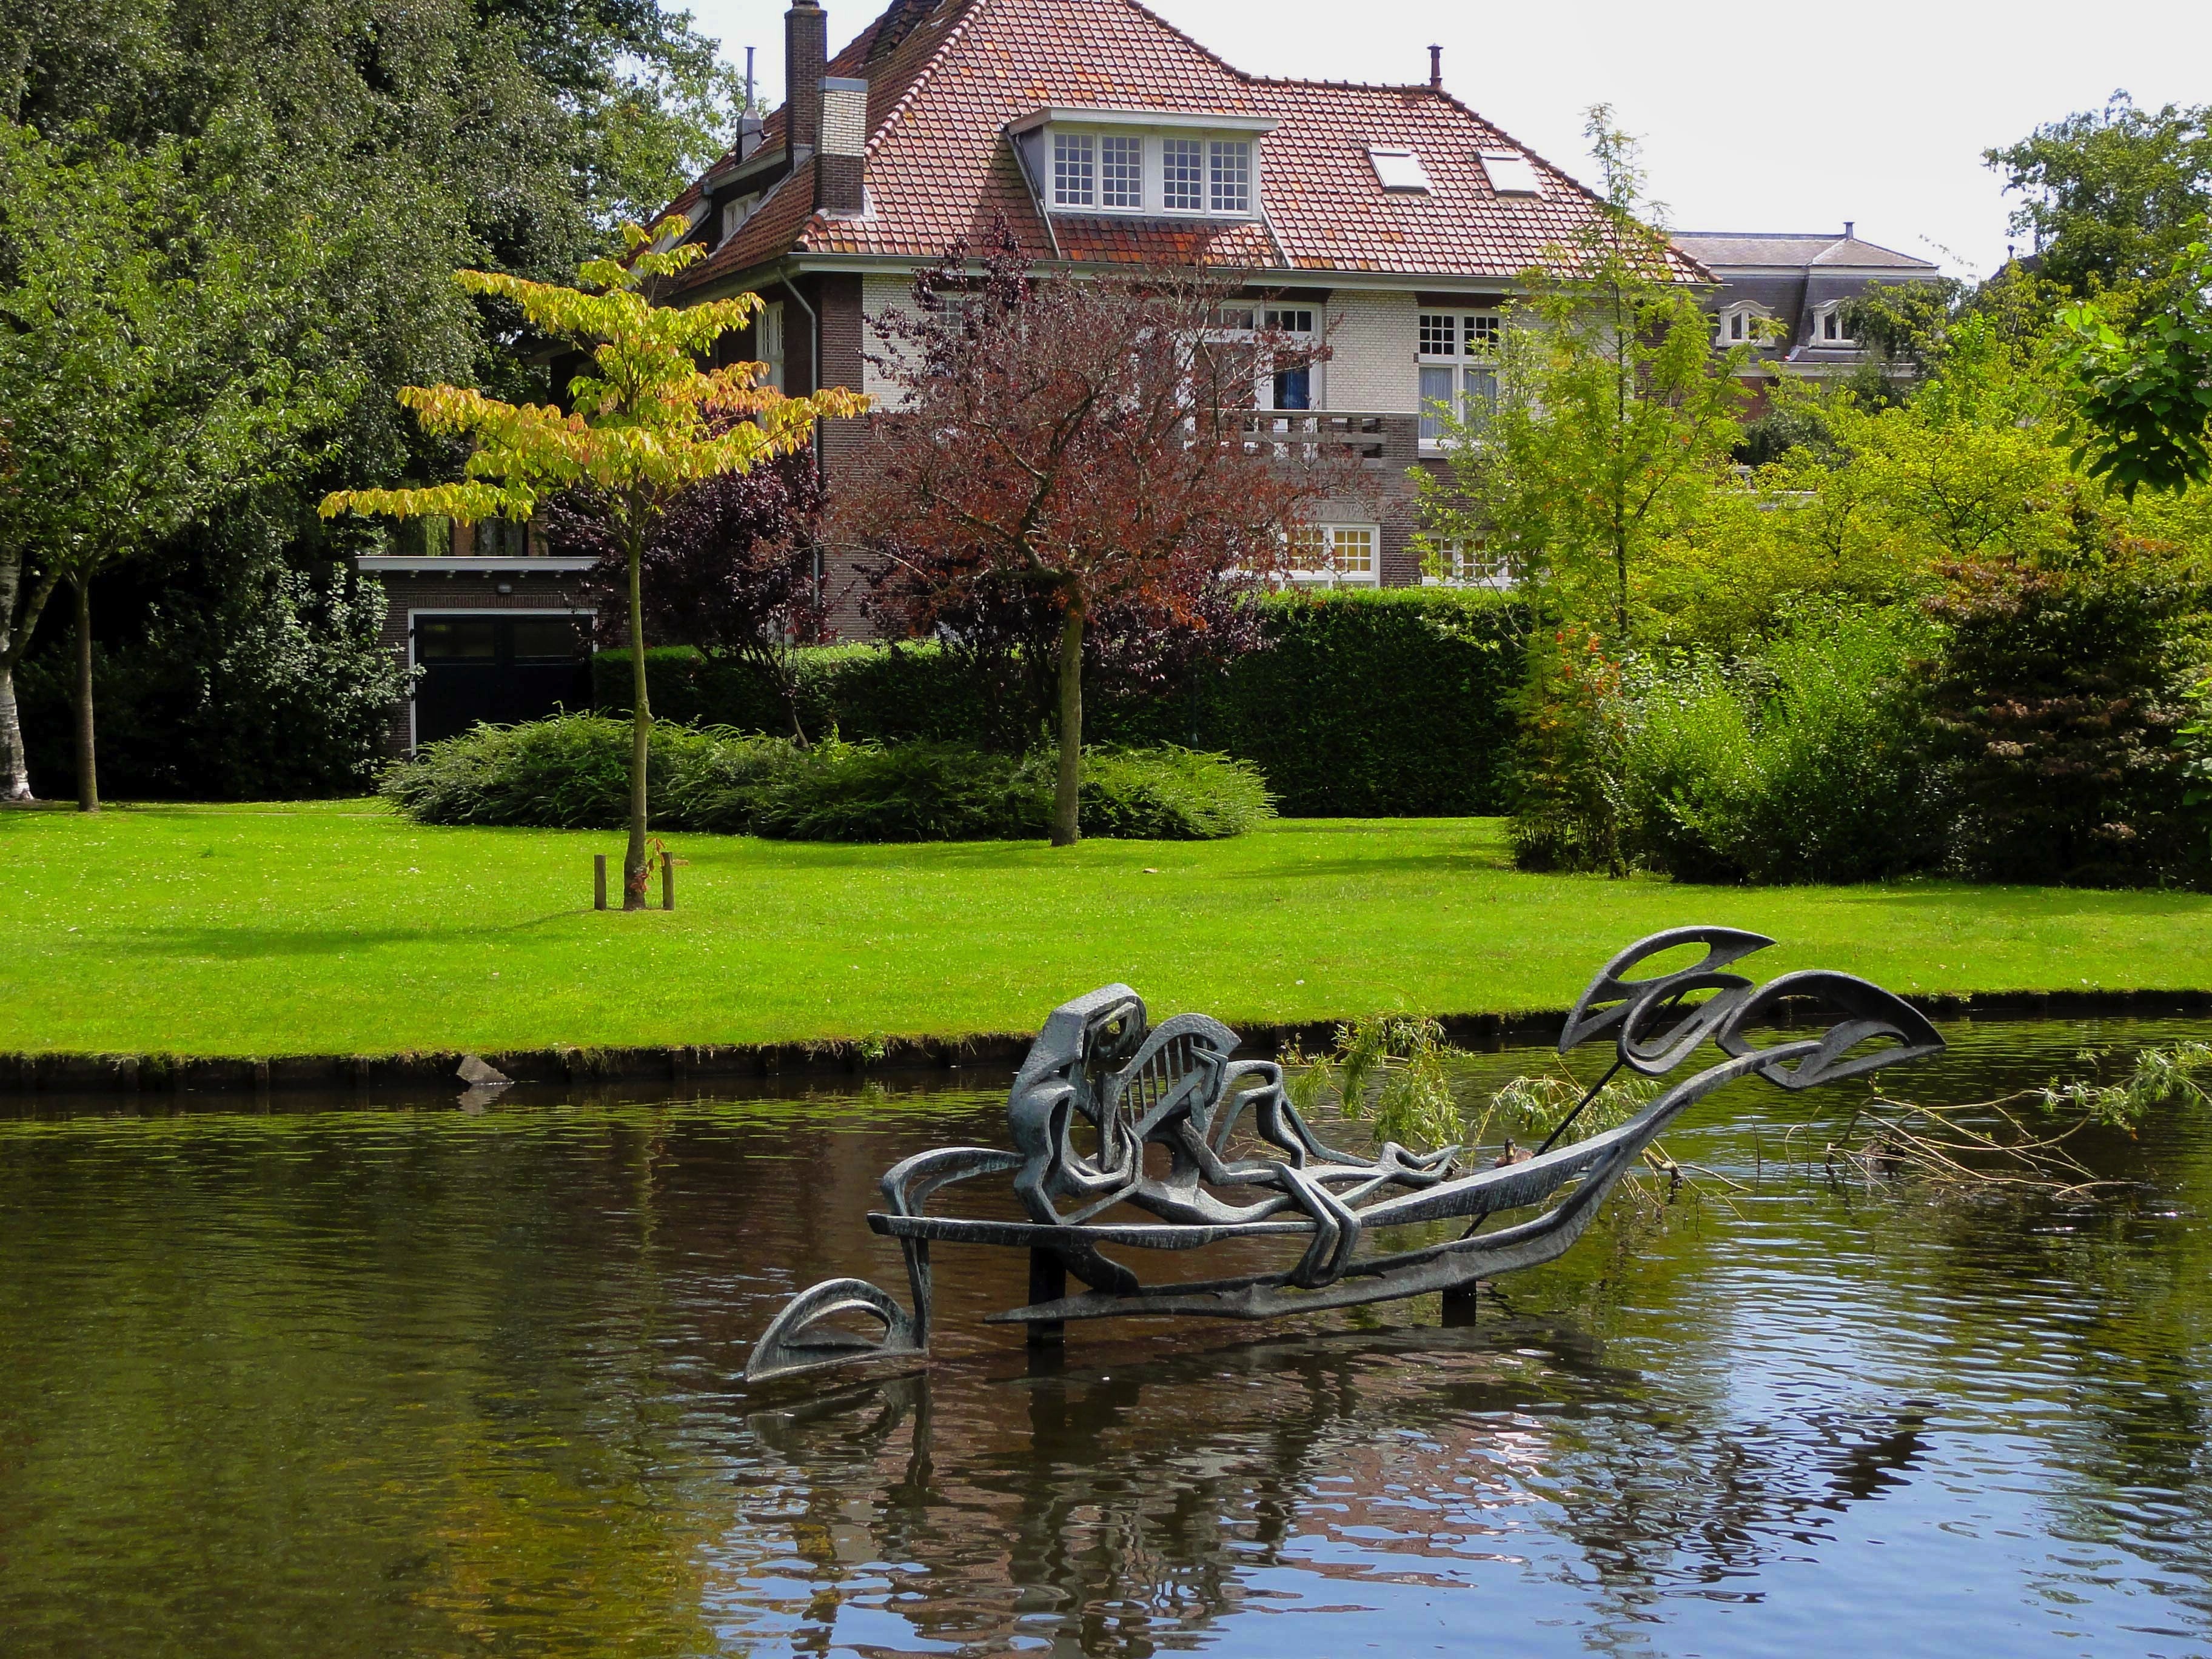
tree, water, nature, grass, architecture, lawn, house, leaf, flower, lake, home, river, summer, pond, spring, reflection, autumn, park, garden, waterway, trees, sculpture, outside, netherlands, reflections, gouda, woody plant